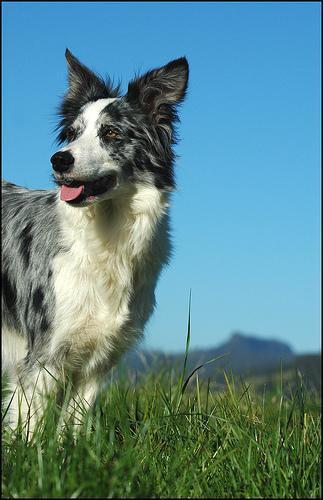
Border_collie